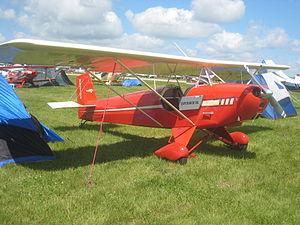
Le Corben Junior Ace est la version biplace du Corben Baby Ace